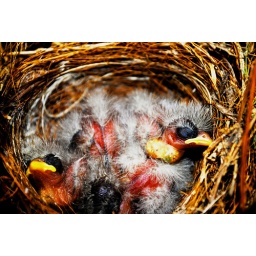
in the fern plant on my front porch